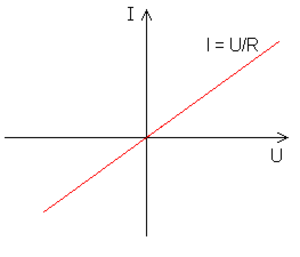
C'est dans le titre. Image faite maison (par moi). Je la mets en licence libre.
La caractéristique d'un dipôle électrique est la relation existant entre l'intensité i du courant traversant le dipôle et la tension u aux bornes de celui-ci. Cette relation peut se noter comme une fonction f, ce qui donne :
En électricité, le terme résistance désigne :